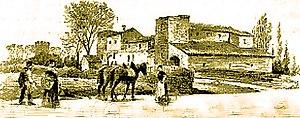
Tours médiévales dominant le mas d'Albaron en Petite Camargue
L'histoire de la Camargue, d'abord liée au cours de l'Antiquité à l'oppidum priscium Râ, le fut ensuite à la conquête de son territoire mouvant au fur et à mesure de l'avancée des alluvions du Rhône. La Camargue, delta du fleuve, devint terre de sel et d'élevage, terre de pèlerinage, et aujourd'hui terre de tourisme.